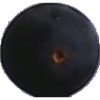
Label: Grape Blue 1